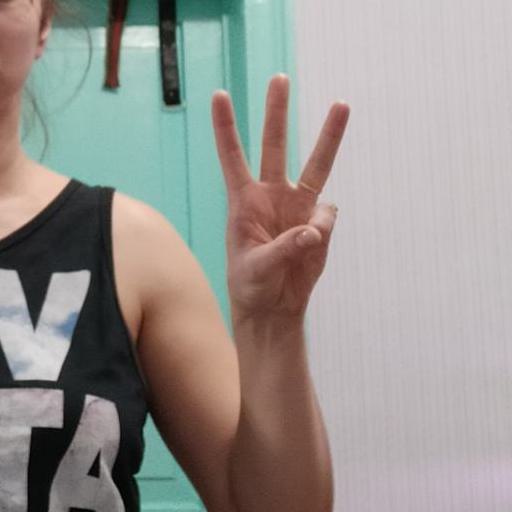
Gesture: three